List of Indiana Jones characters

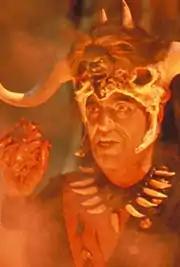
Mola Ram holding a human heart as part of a sacrifice to Kali

Mola Ram (मौला राम “Lord Rama”, portrayed by Amrish Puri) is the Thuggee high priest and main antagonist of "Indiana Jones and the Temple of Doom". He has made Pankot Palace his lair and wants to use the five Sankara Stones to set up the reign of Kali. To that end, Mola Ram enslaves the children of a village that had one of the Stones (the taking of it bringing his total to three). They mine for the other two and for gems to fund his cause in catacombs underneath the palace. He also brainwashes people, including local politicians and royalty, with the "blood of Kālī Ma"—a magic potion—to make them devout followers (unless they are exposed to extreme pain, such as a burn). He forces Indy to drink the Blood of Kali, thinking that he could use Indy's archaeological skills to find other power artifacts in the world to bolster the Thuggee cult's power. He tries to get Indy to sacrifice Willie Scott as an act of supreme cruelty, but Short Round frees Indy of Kali's curse, Willie is rescued, and Mola Ram escapes through a hidden trap door under the Kali altar. Indiana eventually confronts Mola Ram over a nearby gorge, calling on the power of Shiva to use the Stones against the evil cleric, who is burned by them and falls into the river, where he is devoured by crocodiles. In the novelization, Ram's death is the same, but he returns to normal when he burns his hand on the stone; Indy tries to pull him to safety, but Ram falls to his death.